Thrombophlebitis

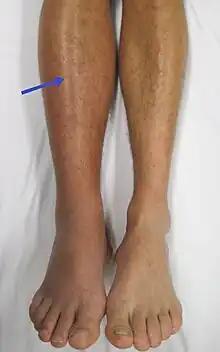
Deep vein thrombosis/ right leg

Thrombophlebitis causes include disorders related to increased tendency for blood clotting and reduced speed of blood in the veins such as prolonged immobility; prolonged traveling (sitting) may promote a blood clot leading to thrombophlebitis but this occurs relatively less.